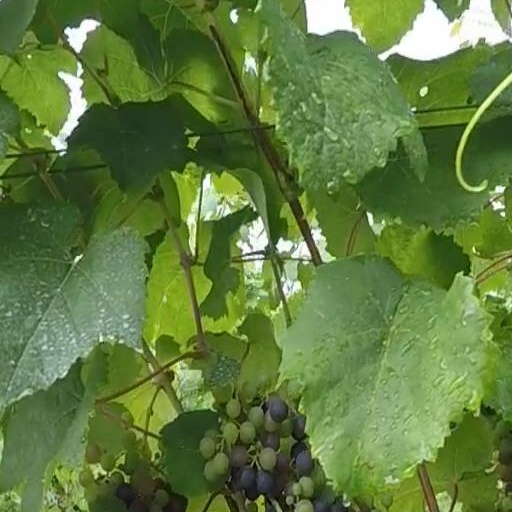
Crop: grape